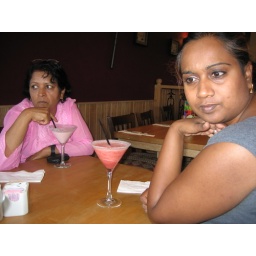
It was very hot (+35) in white rock that we had to get something to drink so we could cool down.